Malin Buska

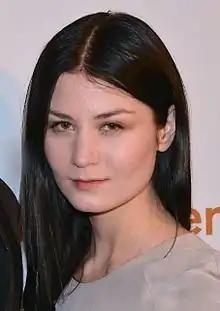
Buska in 2013

Malin Kristina Buska, (born 15 March 1984) is a Swedish actress. She was born and grew up in Övertorneå and studied in Luleå. She has acted at the Luleå Stadsteater and studied acting at Teaterhögskolan in Malmö between 2004 and 2007. She made her film debut in 2011 in the film "Happy End". Buska also had a role in the film "" and the leading role in the 2015 film "The Girl King", a biographical drama about Christina, Queen of Sweden. In 2018 Buska joined the cast of British TV series, "A Discovery of Witches".